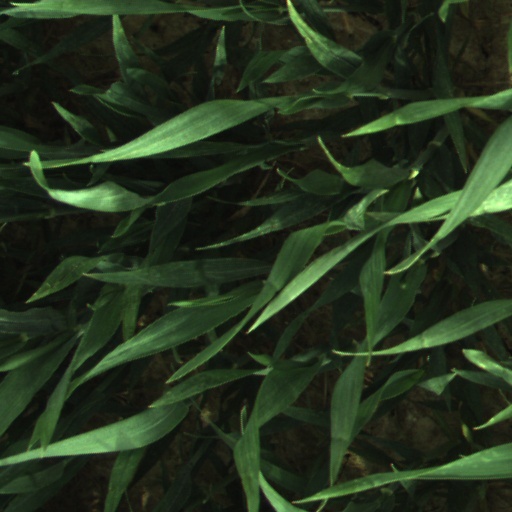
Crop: wheat